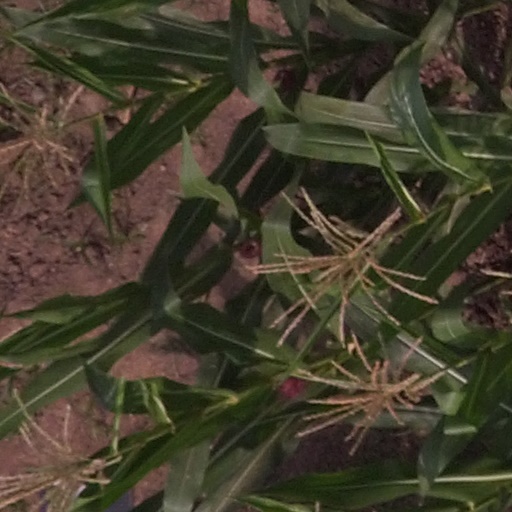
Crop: maize; corn